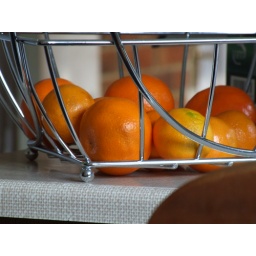
Oranges in the fruit bowl